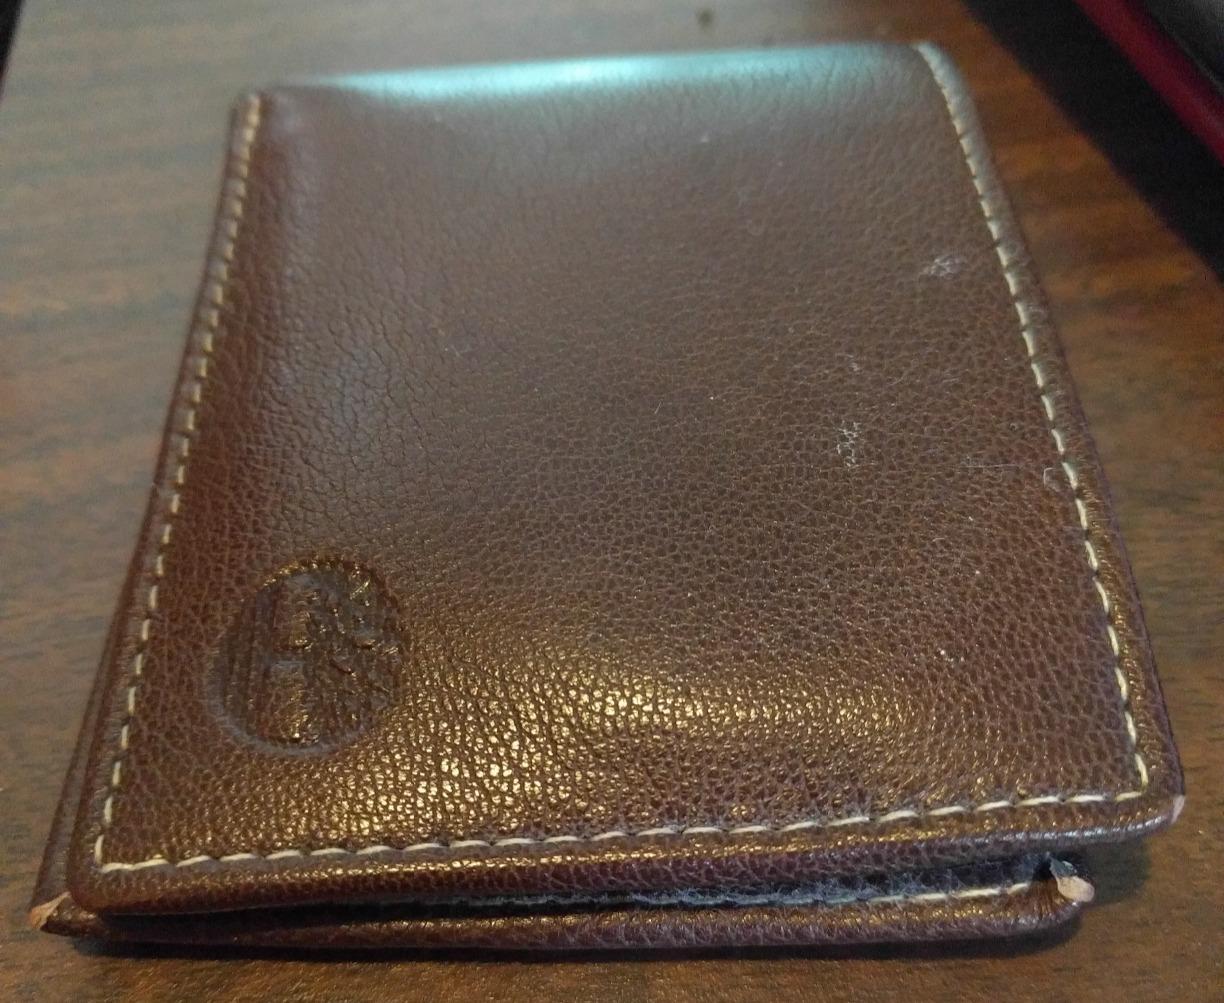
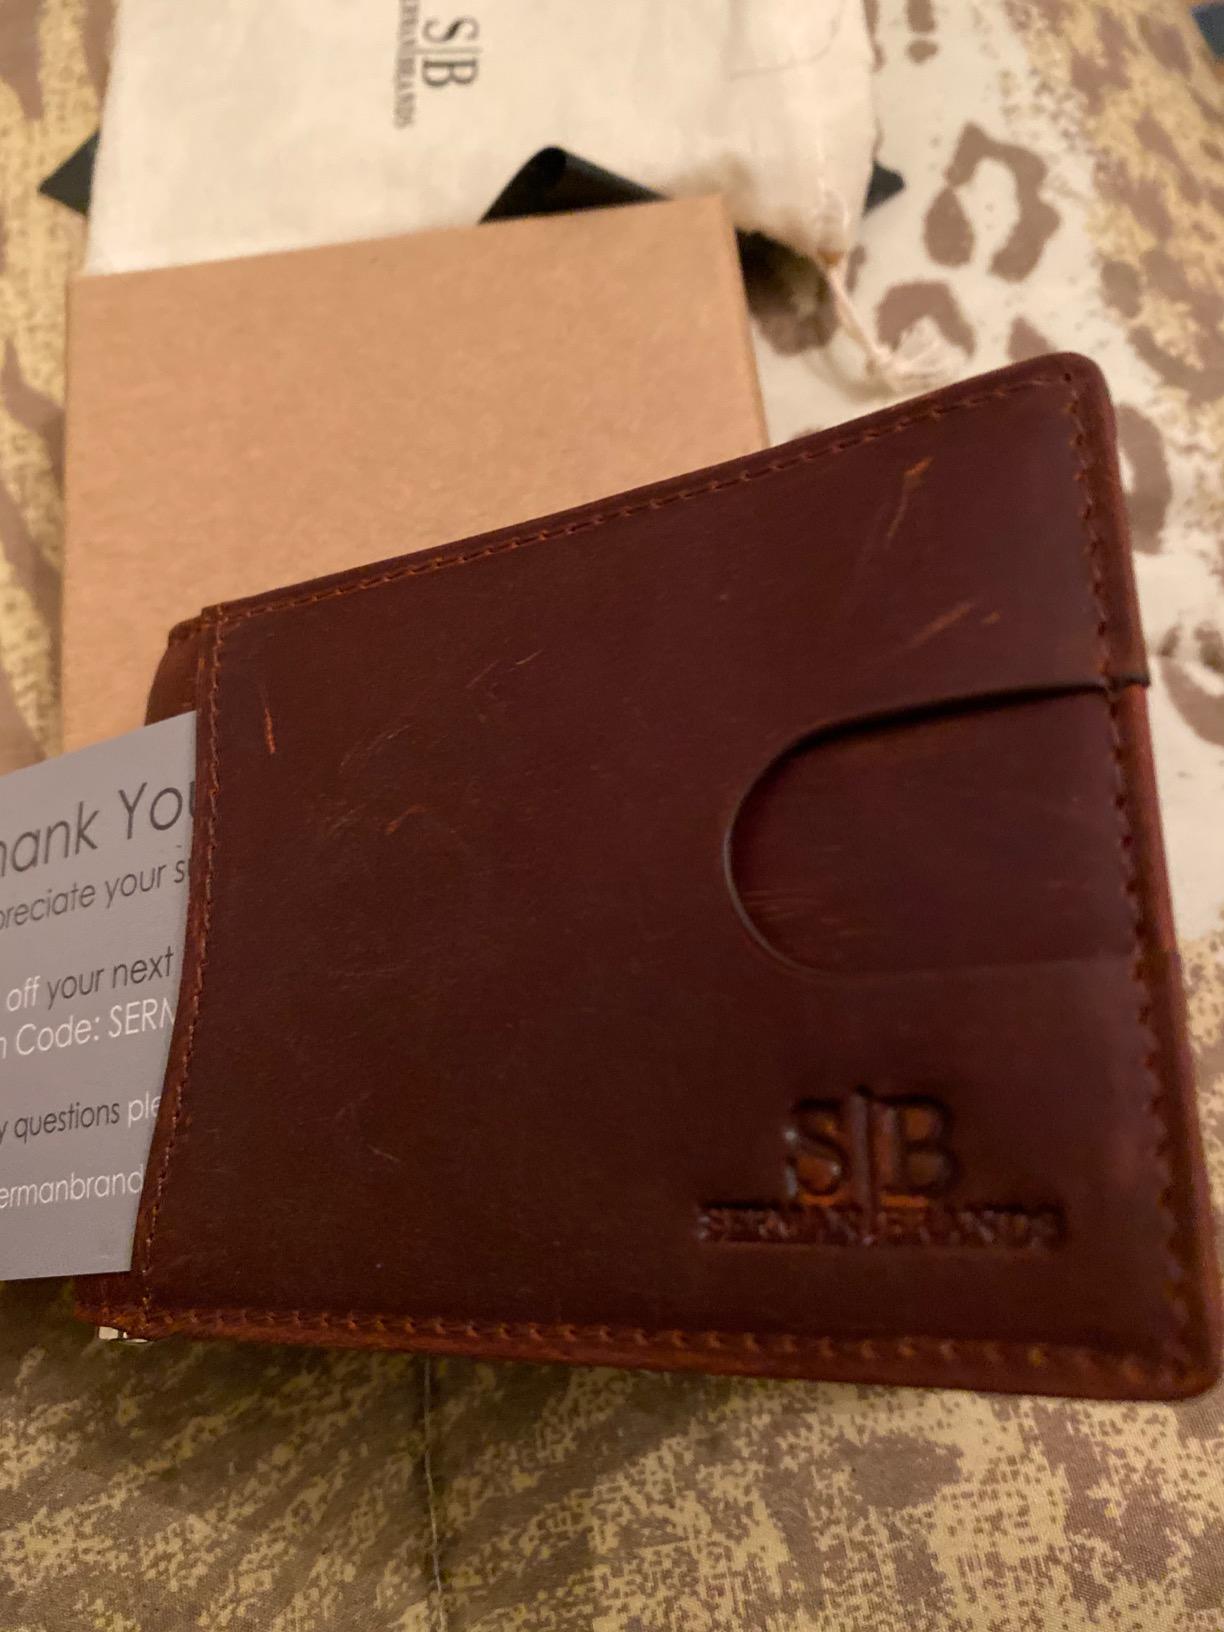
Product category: accessories_wallet
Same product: no